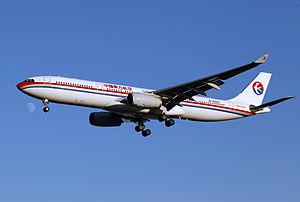
China Eastern Airlines est une compagnie aérienne basée dans le China Eastern Airlines Building, sur les terrains de l'aéroport international de Shanghai Hongqiao dans le district de Changning à Shanghai en Chine. C'est une importante compagnie aérienne chinoise qui exploite des routes internationales, nationales et régionales. Ses principaux hubs sont à l'aéroport international de Shanghai-Pudong et à l'aéroport international de Shanghai Hongqiao, avec des hubs secondaires à l'aéroport international de Pékin-Capitale, à l'aéroport international de Kunming Changshui et à l'aéroport international de Xi'an Xianyang.